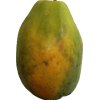
Label: papaya